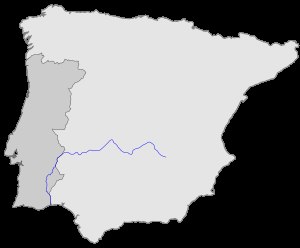
Guadiana
Kart over Guadianas løp
Guadiana er en af de store floder i Spanien og Portugal. Den danner dele af grænsen mellem de to lande og skiller Extremadura og Andalusien fra Alentejo og Algarve.